Prohibition in the Russian Empire and the Soviet Union

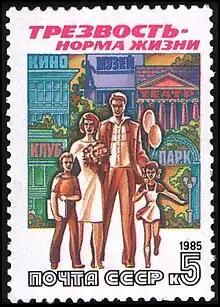
Postage stamp of the USSR in 1985, "Sobriety is the norm of life"

Prohibition in the Russian Empire and the Soviet Union existed during 1914–1925. The Russian term is.